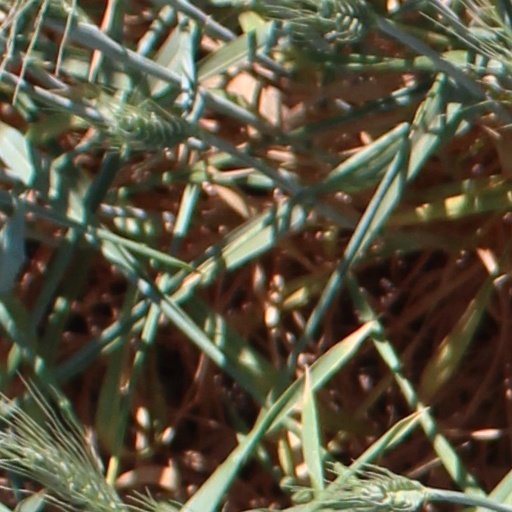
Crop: wheat